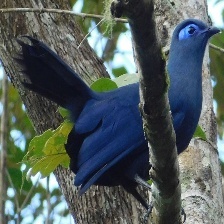
Species: BLUE COAU
Scientific name: COUA CAERULEA